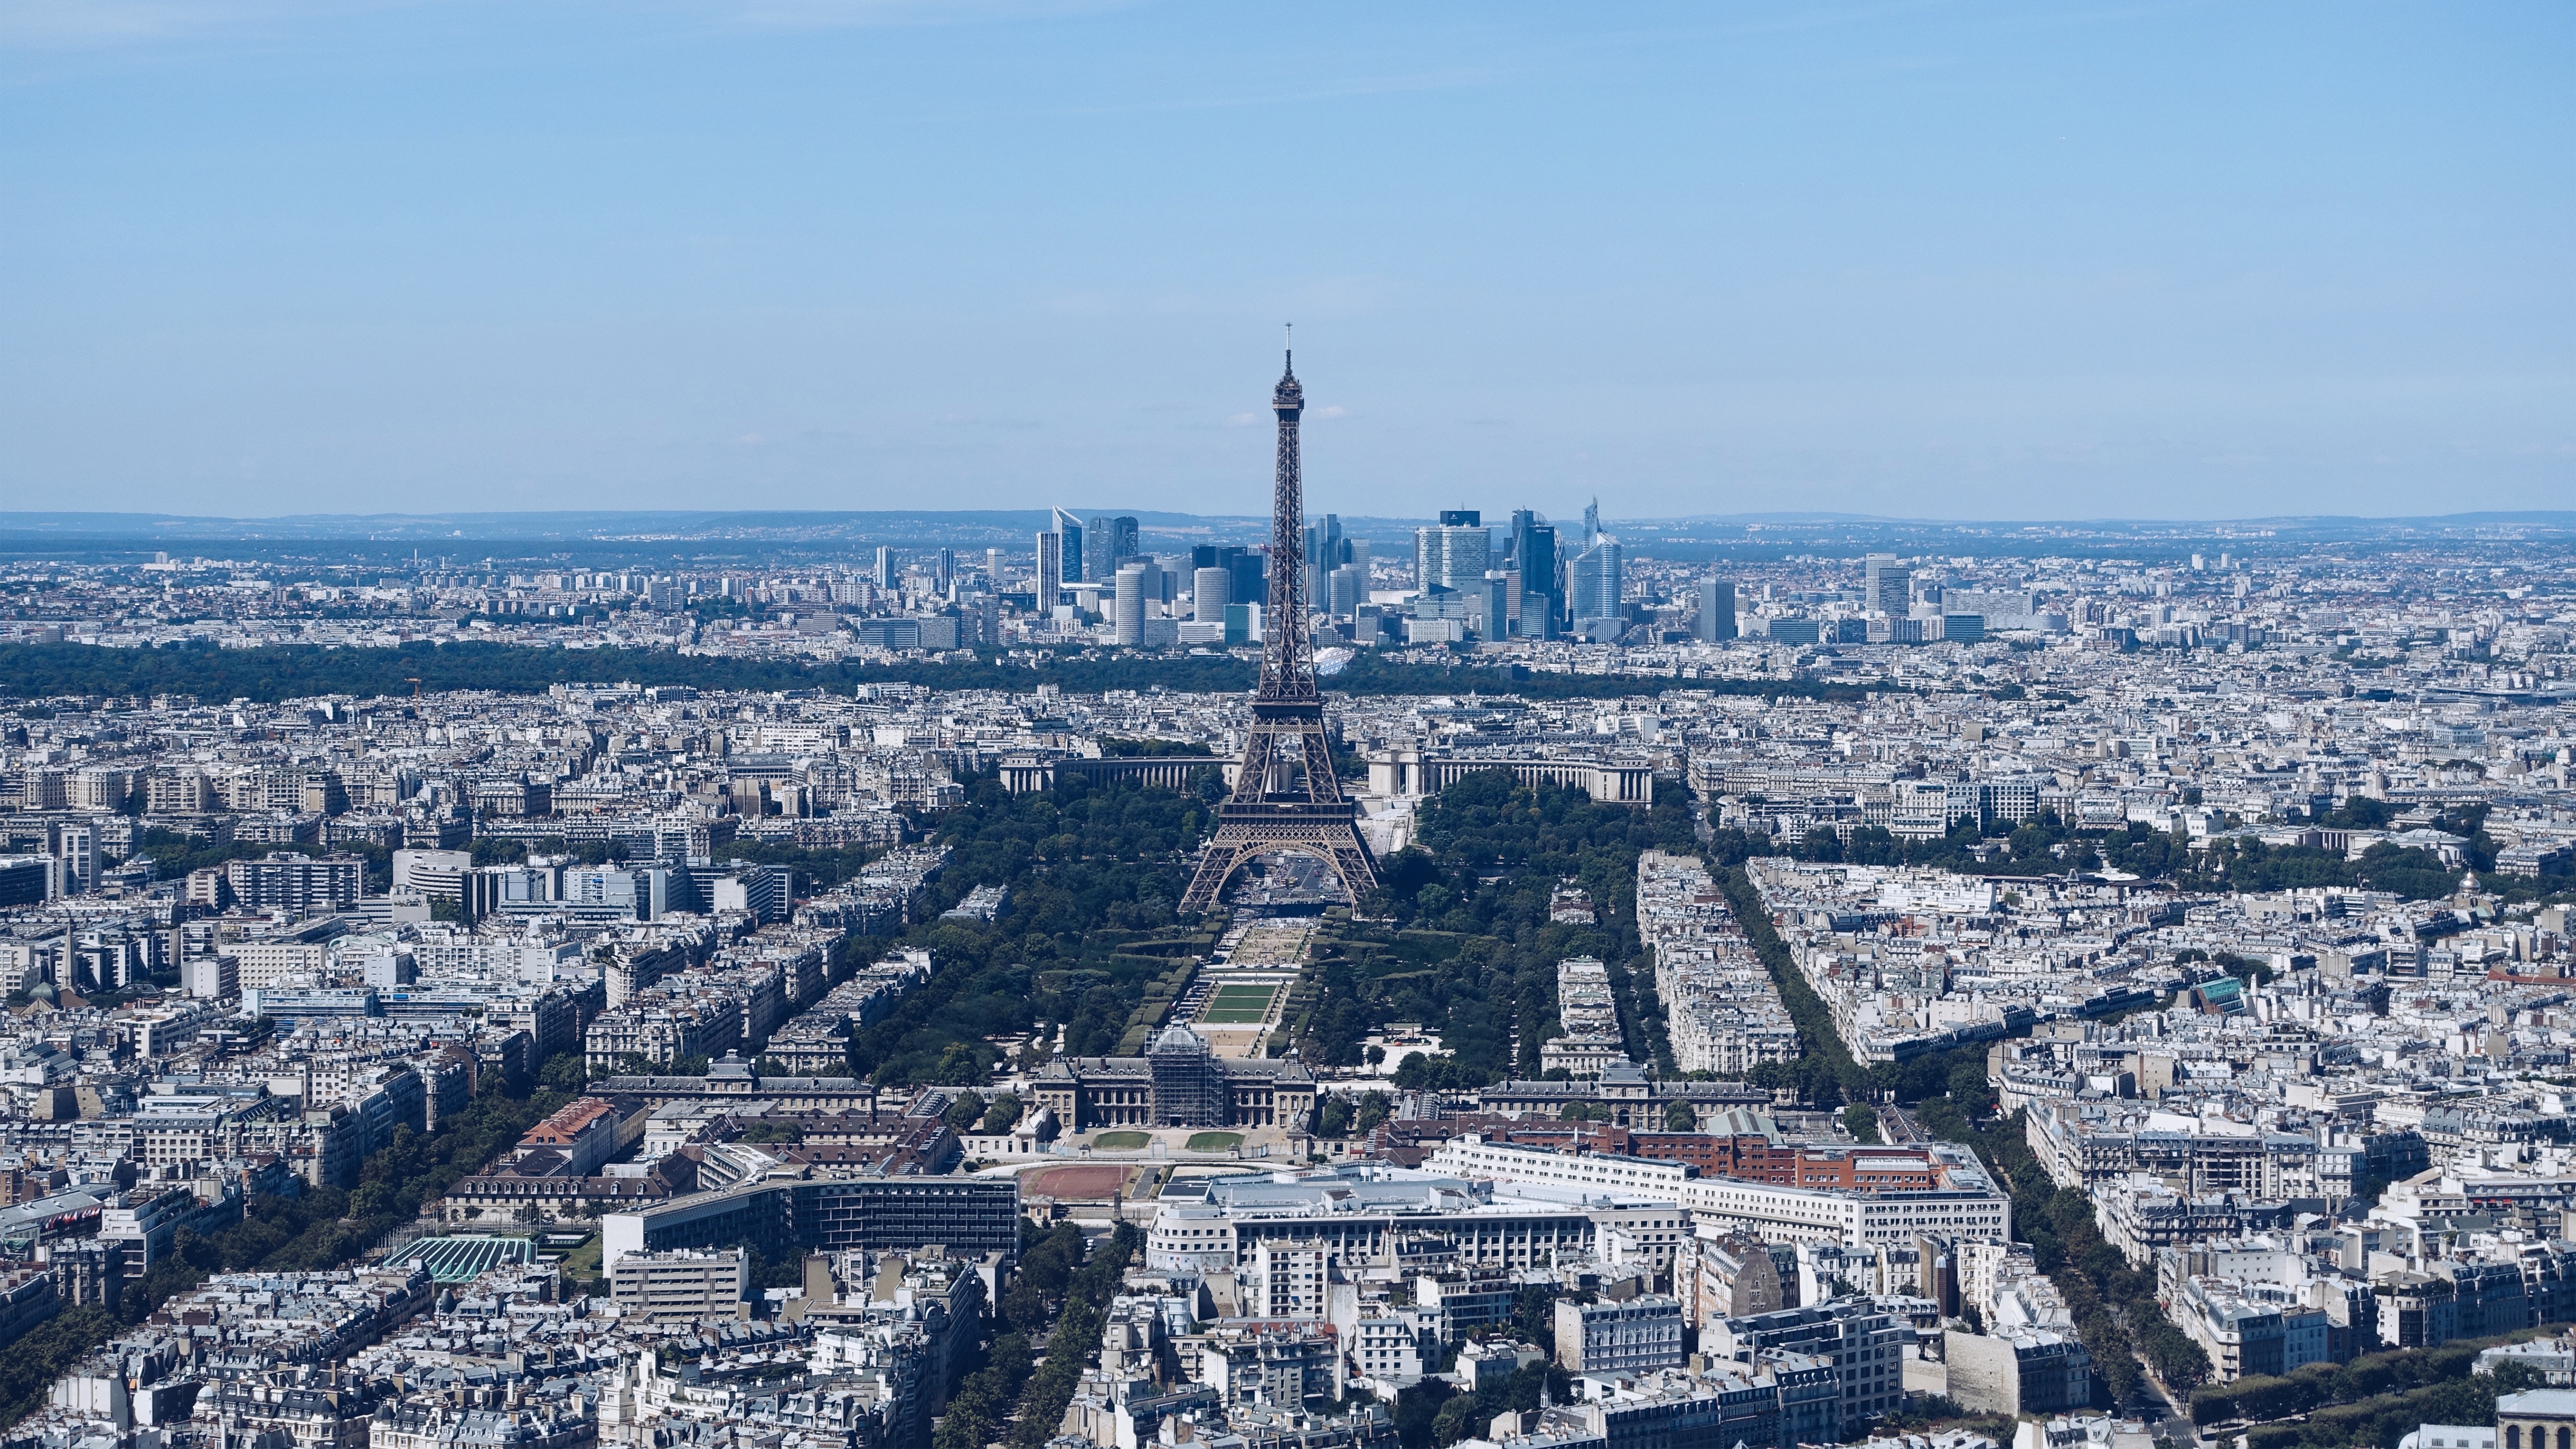
horizon, skyline, photography, town, city, skyscraper, cityscape, panorama, downtown, tower, landmark, metropolis, bird's eye view, aerial photography, urban area, residential area, human settlement, metropolitan area